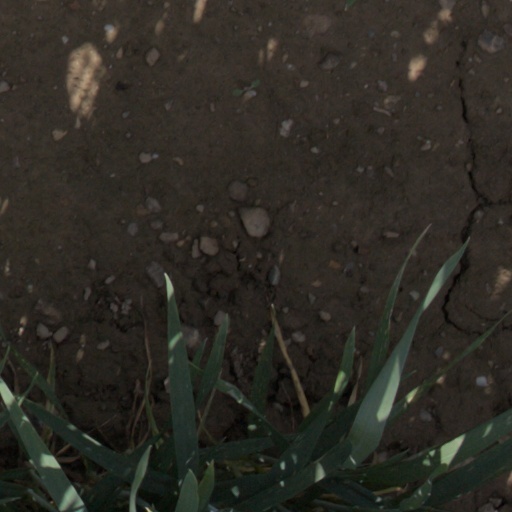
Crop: wheat